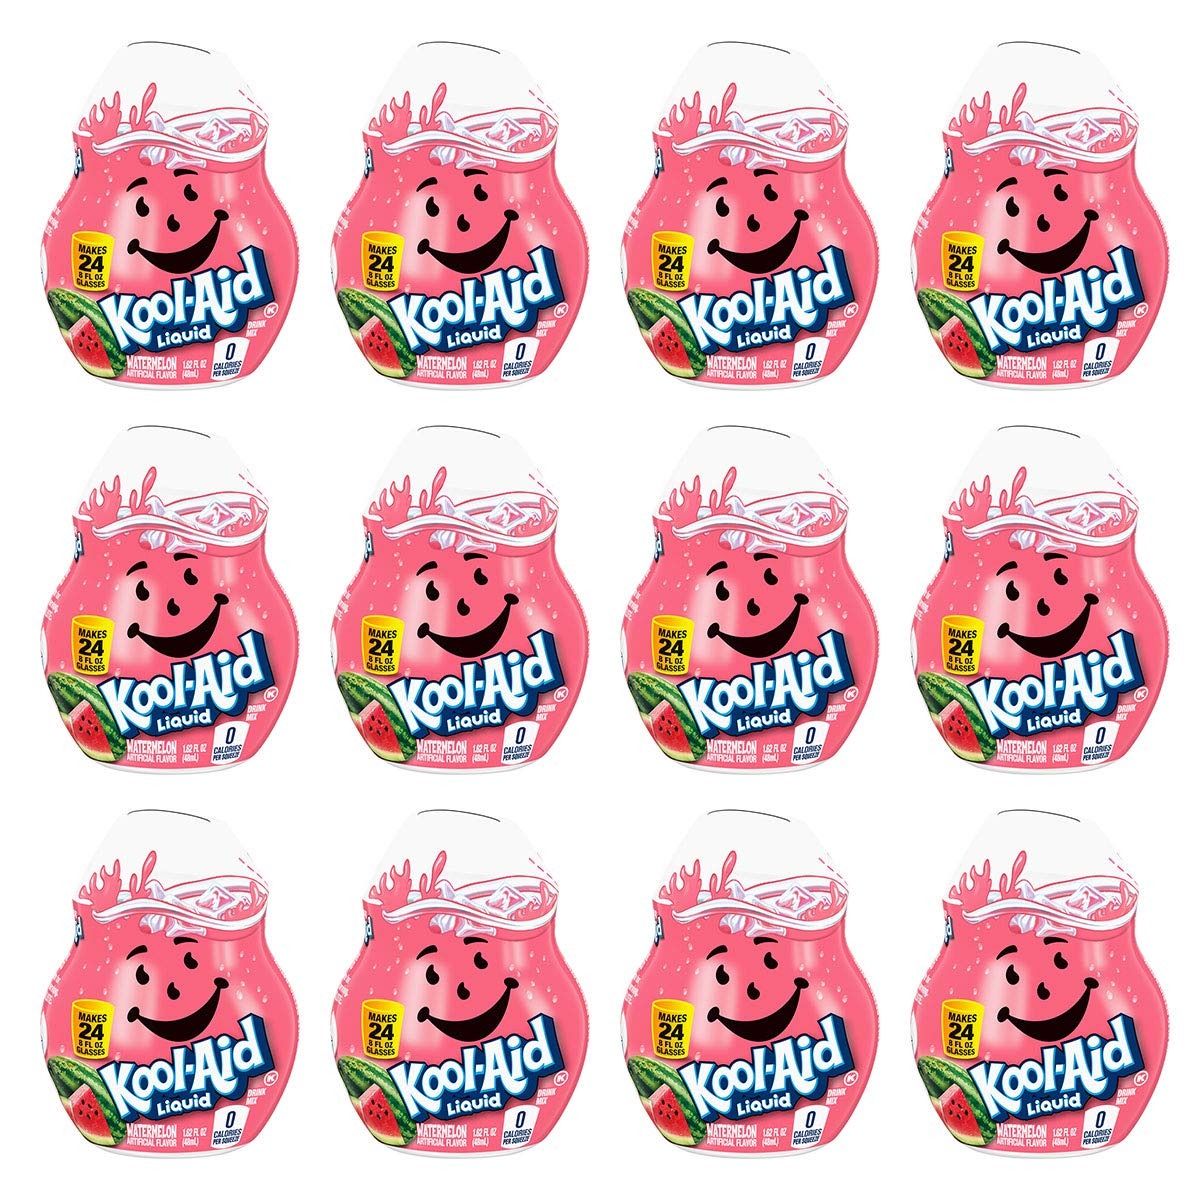
Item Name: Kool Aid Flavor Variation (1.62 Fl Oz (Pack of 12), Watermelon)
Bullet Point 1: Kool Aid Zero Sugar, Zero Calories Strawberry Liquid Drink Mix is a delicious way to stay hydrated
Bullet Point 2: Sugar free liquid drink mix makes it easy to prepare a tasty strawberry fruit drink anywhere
Bullet Point 3: Bursting with refreshingly sweet strawberry flavor
Bullet Point 4: Squeeze liquid drink mix into a glass of water, or add it to a bottle of water to take on the go
Bullet Point 5: Contains zero sugar and zero calories
Product Description: Kool Aid Strawberry Liquid Drink Mix is a delicious way to stay hydrated. This liquid drink mix makes it easy to prepare a tasty strawberry fruit drink anywhere just squeeze it into a glass or bottle of water and you're ready to enjoy refreshingly sweet strawberry flavor . With zero sugar and zero calories, this strawberry fruit drink mix is always a great choice that the whole family will enjoy. Enjoy a revitalizing sugar free fruit drink at work, home, or in a water bottle on the go. This 1.62 fluid ounce bottle of Kool Aid Strawberry Liquid Drink Mix concentrate is in a resealable and convenient package.
Value: 19.44
Unit: Fl Oz

Price: 28.64